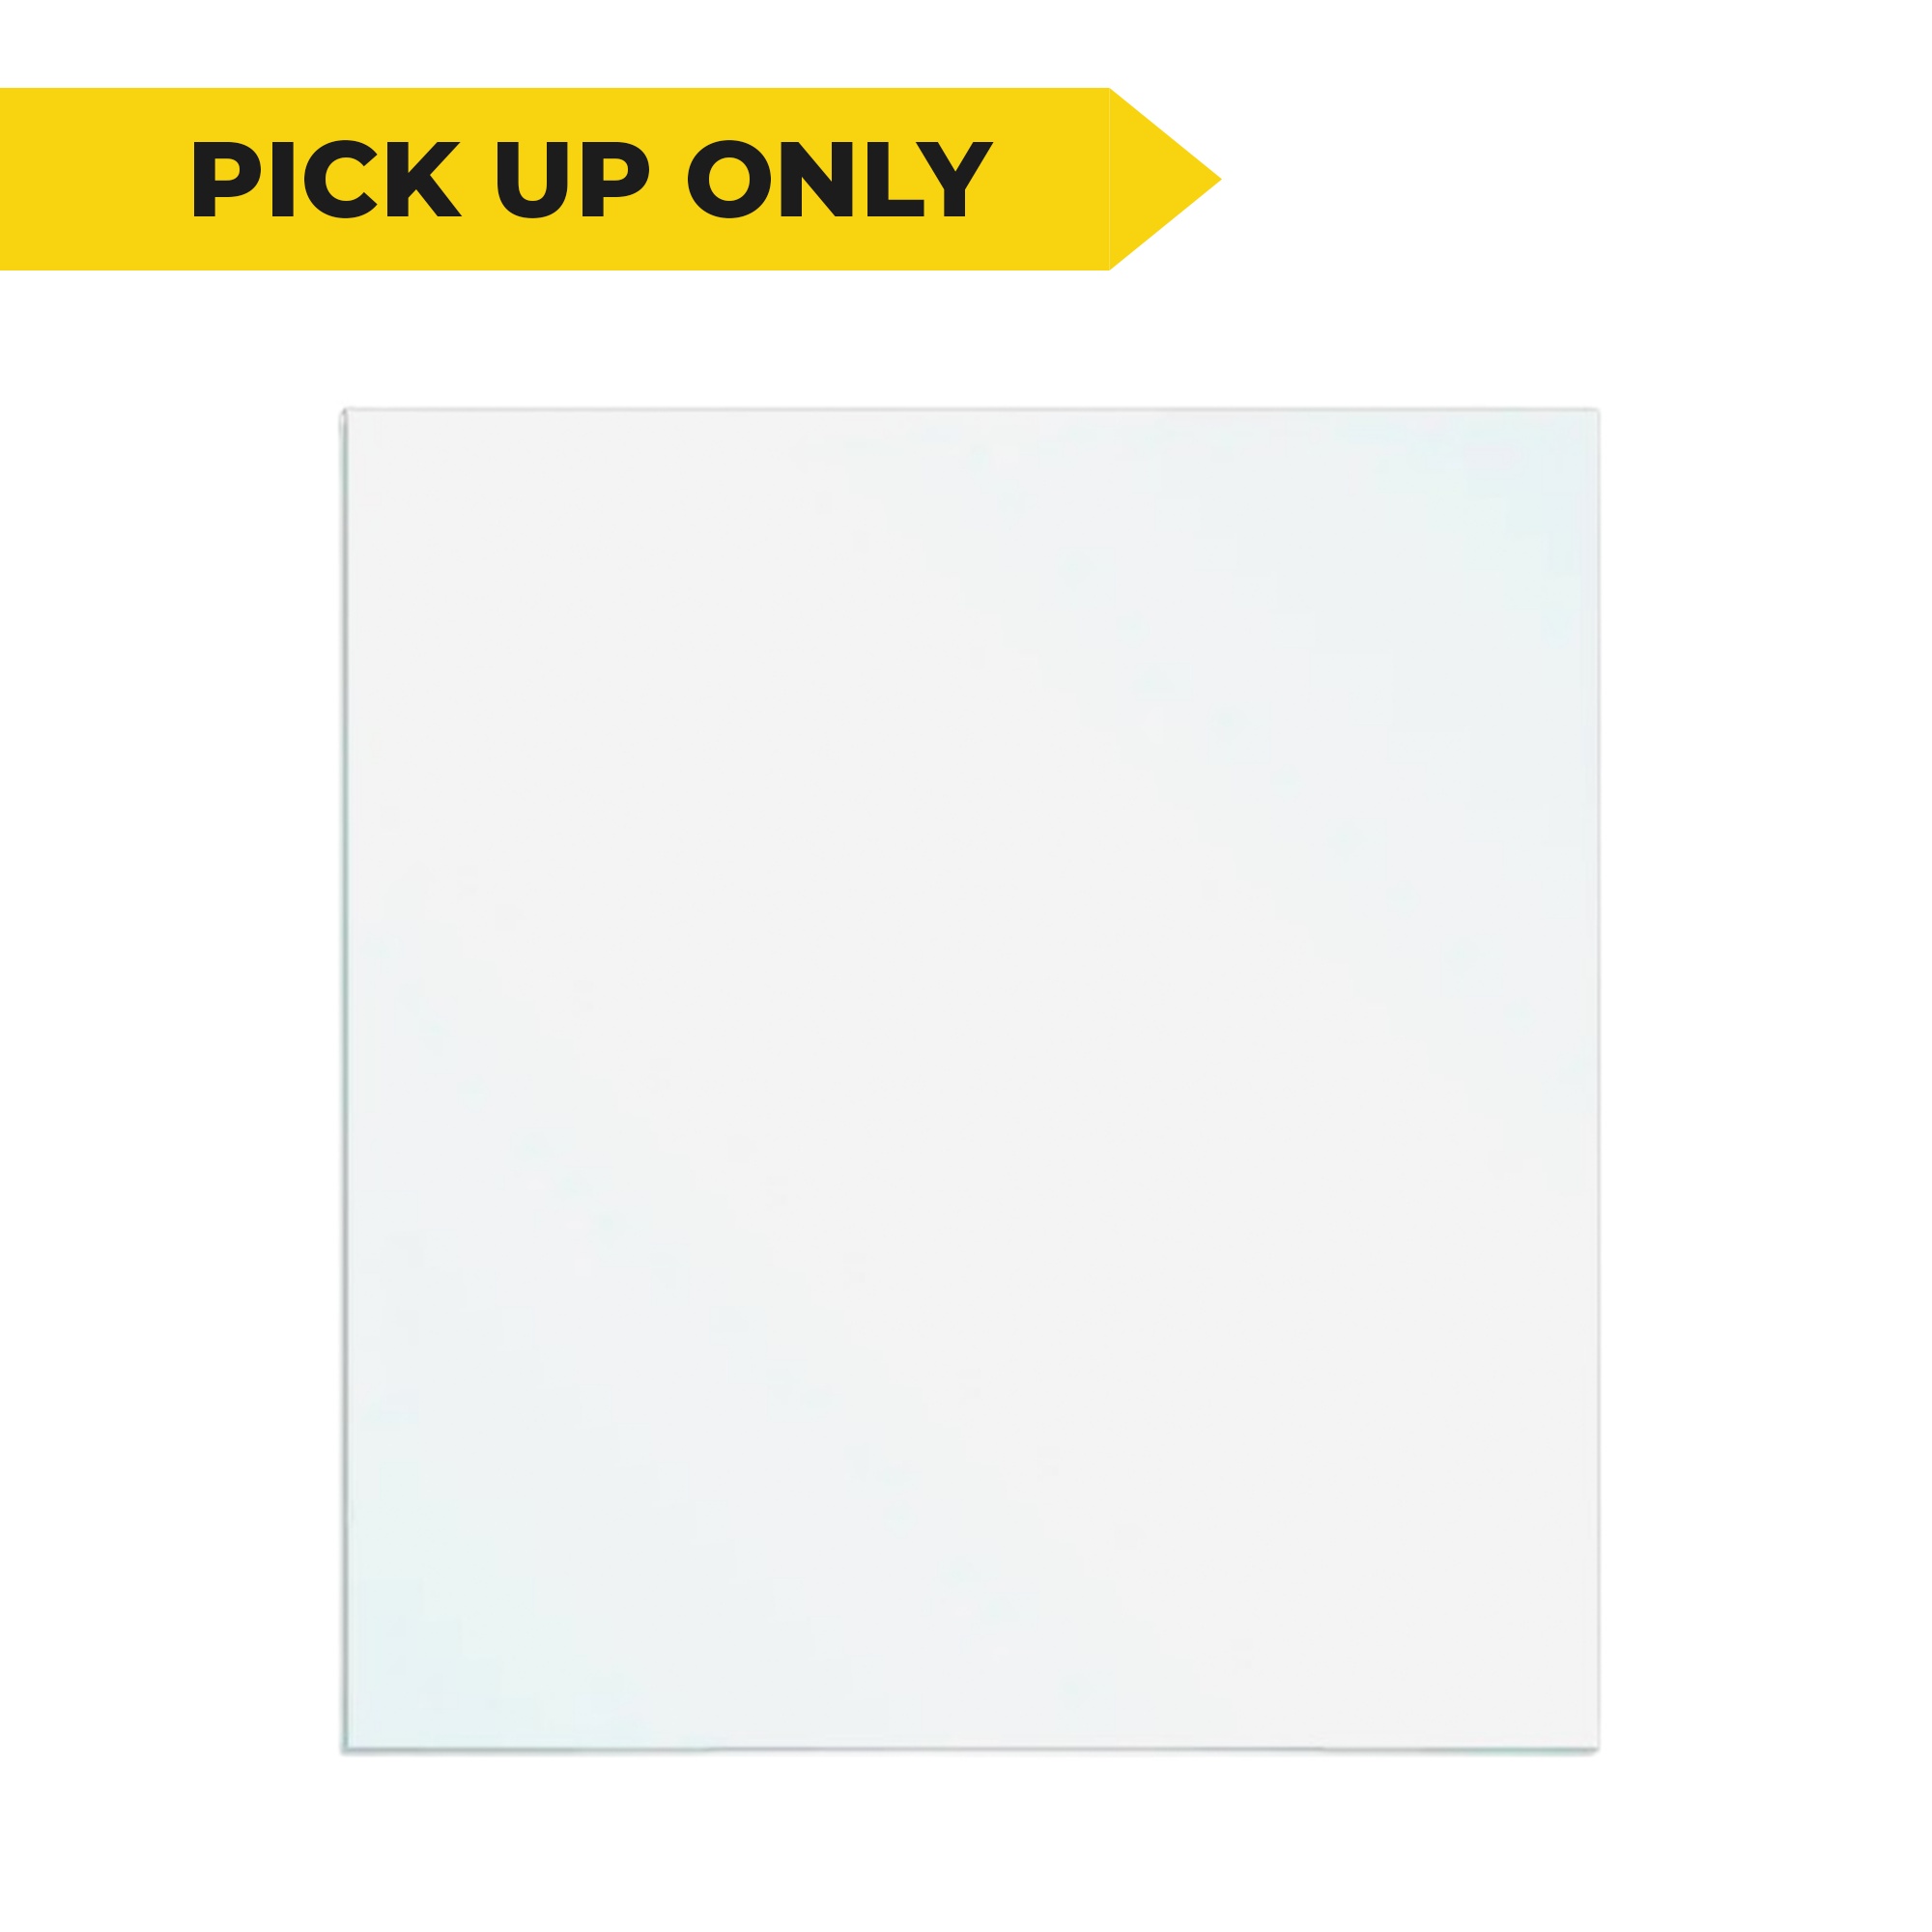
Tempered Clear Glass, 28x92 - 3/16" Thickness (GC-2892)
Body Material: Glass Thickness: 3/16" Strength: 45 Mpa Pattern: None Style: Plain, Tempered Measures: 28 x92 Color: Clear *PICK-UP ONLY
Brand: GAS HARDWARE - SB
Category: Hardware > Building Materials > Glass > Tempered Glass